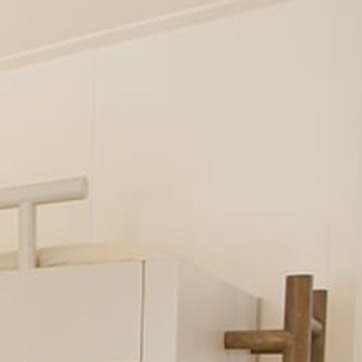
Material: painted